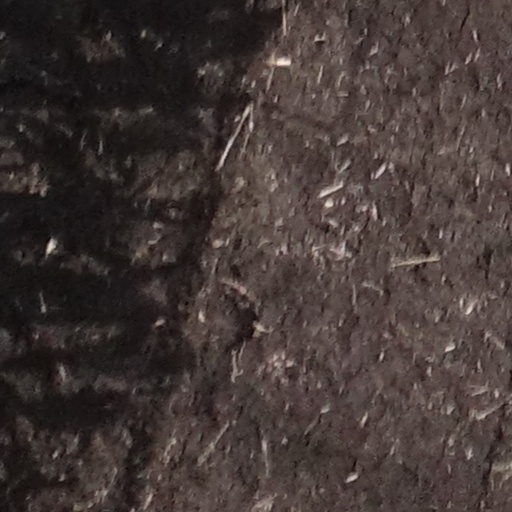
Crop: sorghum